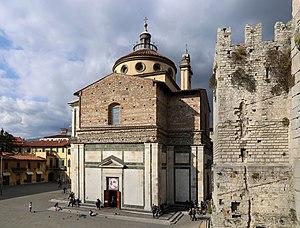
Santa Maria delle Carceri est une église basilique conçue par Giuliano da Sangallo et construite à Prato en Toscane. Elle figure parmi les plus anciens exemples d’utilisation du plan en croix grecque pour une église d'architecture Renaissance.